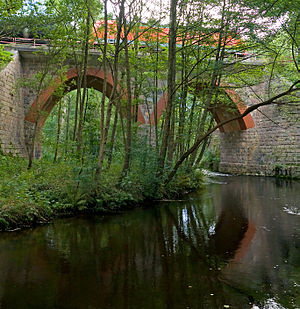
Seeve
Seeve i nærheden af Jesteburg
Seeve er en biflod til Elben i den tyske delstat Niedersachsen. Den er omkring 40 km lang, og har sit udspring i nærheden af Wehlen i den nordlige del af Lüneburger Heide.